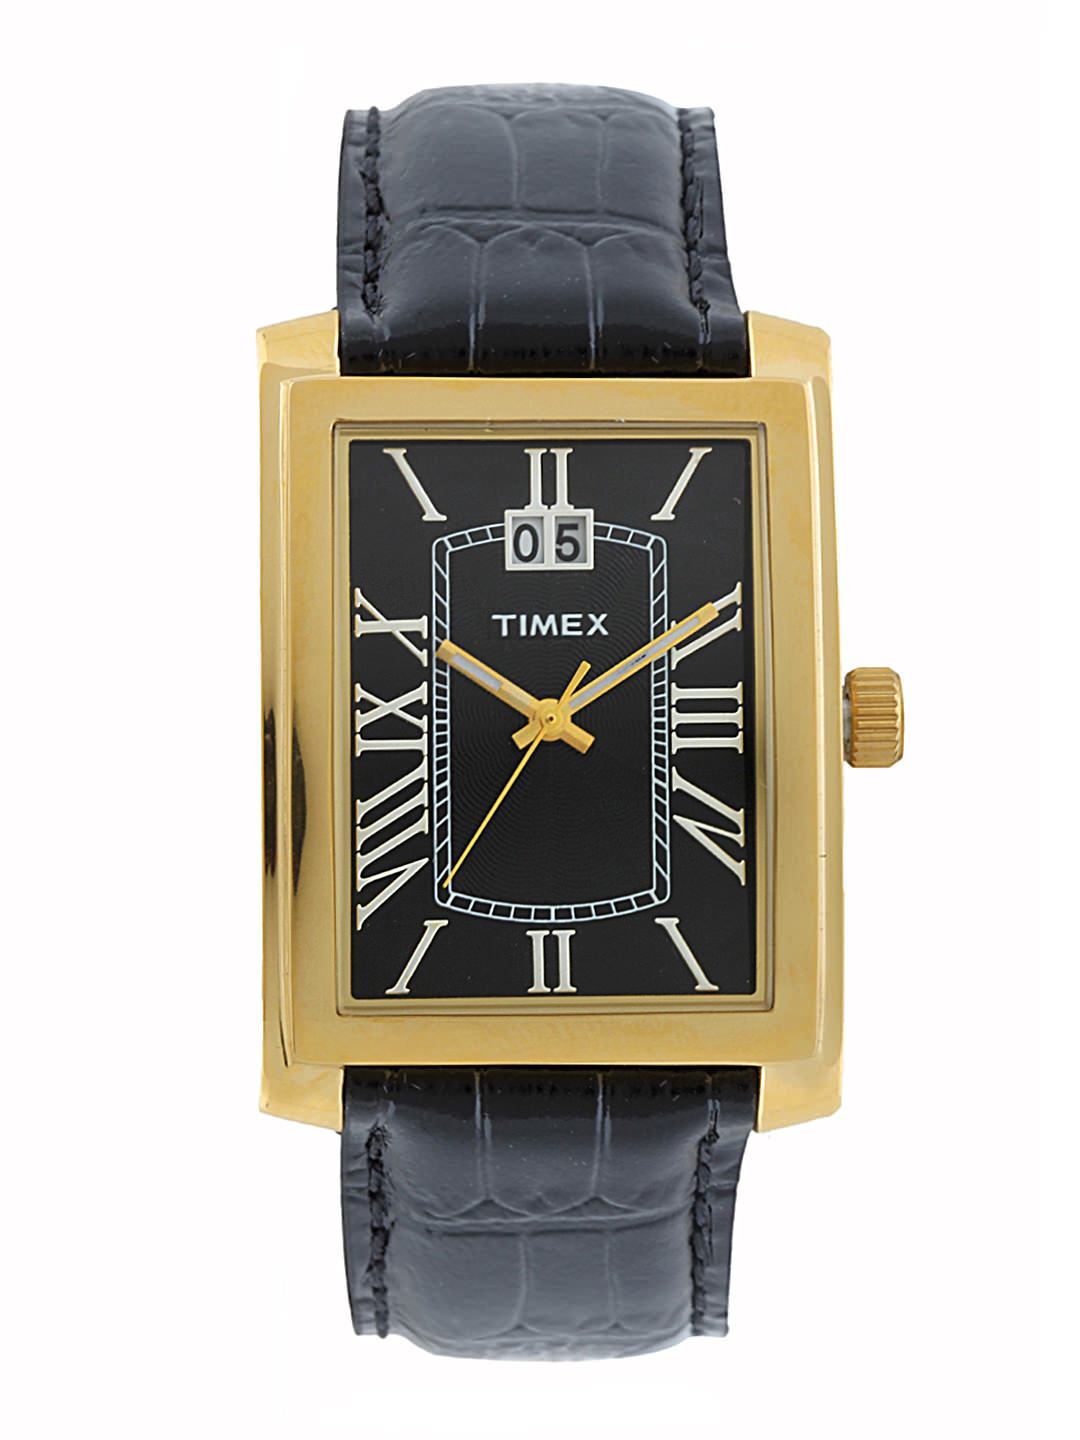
Timex Men Black Dial Watch
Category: Accessories / Watches / Watches
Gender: Men
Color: Black
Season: Winter 2016
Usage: Casual